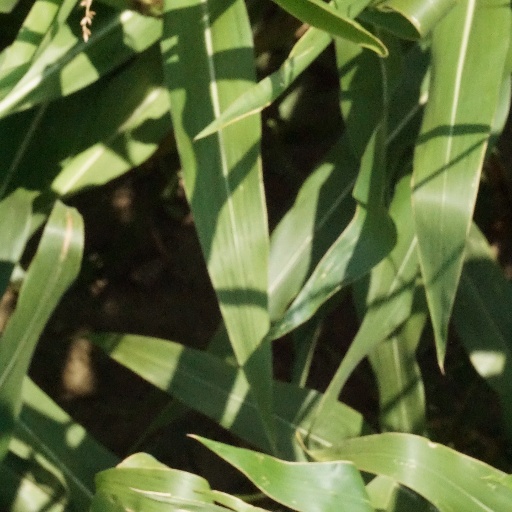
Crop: maize; corn